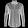
Label: Shirt